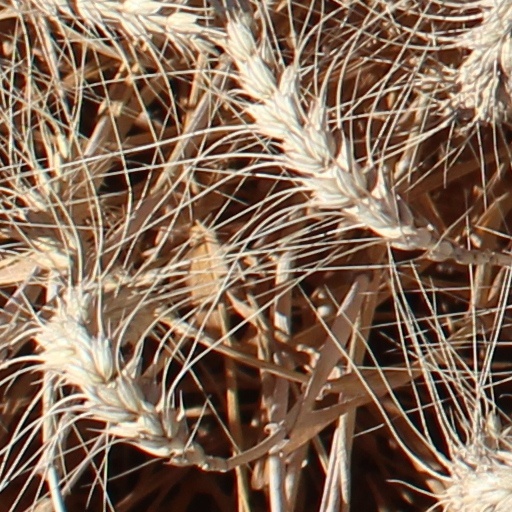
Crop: wheat